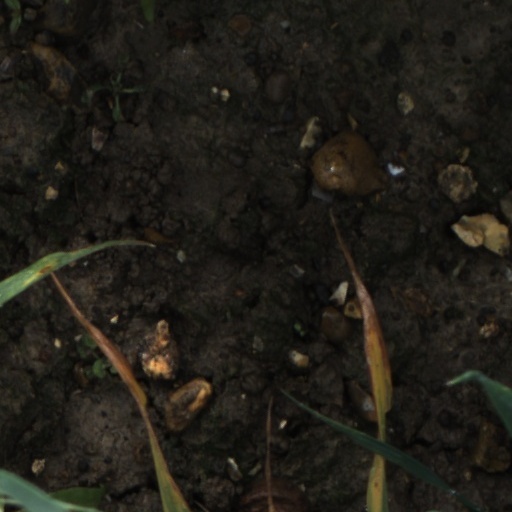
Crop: wheat